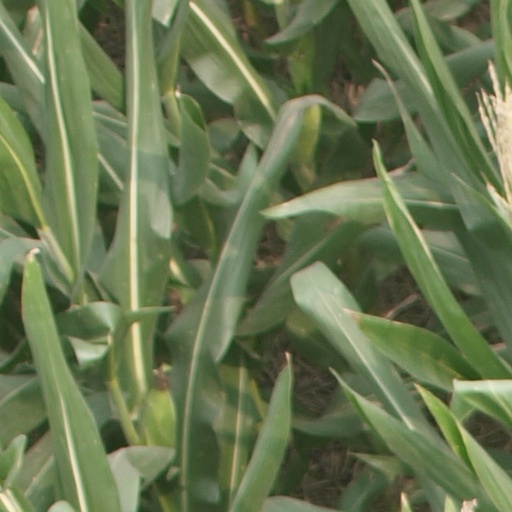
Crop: maize; corn